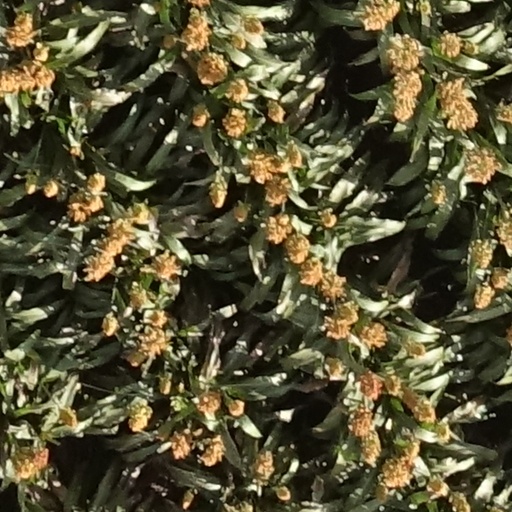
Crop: sorghum